Aruppukkottai

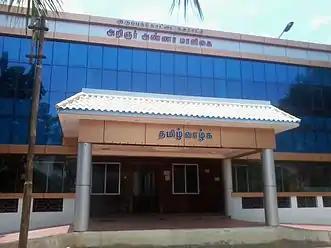
Aruppukottai municipal office

Aruppukottai Municipality is formed with three improvement areas called by name Periya Puliampatti, Chinna Puliampatti and Aruppukottai town. The area of this Municipalilty is 14.96 sq. km. As per G.O.M.S No.1978, Town Planning and Local Administration dated 28.11.1947, Aruppukottai Panchayat was upgraded to the Third Grade Municipality with effect from 1948 and subsequently it was upgraded to the Second grade Municipality, as per G.O.No.363 dated 1.04.1953. This Municipality is upgraded to the First Grade Municipality from 2.06.1979 as per G.O.No.876dated 2-6-1979. As per G.O.NO. 135 dated 11.06.1996, Aruppukottai Municipality has been divided into 36 wards